Shirley Knight

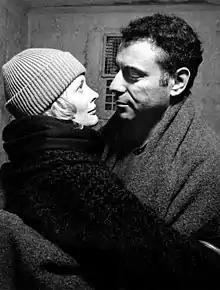
Knight with Alan Arkin in "The Defection of Simas Kudirka" (1978)

Knight's feature films include "The Group" (1966), "The Dutchman" (1967), "Petulia" (1968), "The Rain People" (1969), "Secrets" (1971), "Juggernaut" (1974), "Beyond the Poseidon Adventure" (1979), "Endless Love" (1981), "Angel Eyes" (2001),